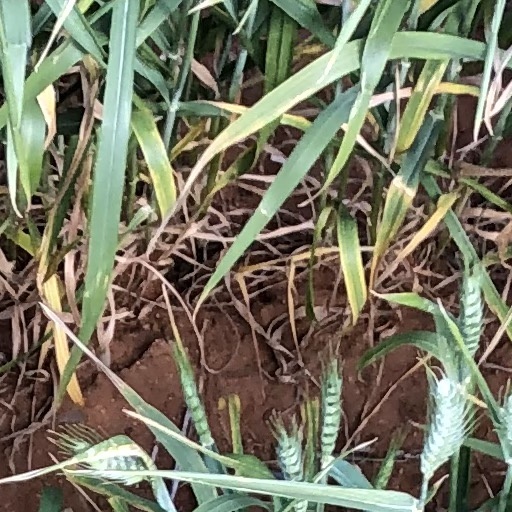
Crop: wheat